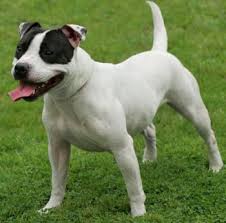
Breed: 203-n000015-Staffordshire_bullterrier